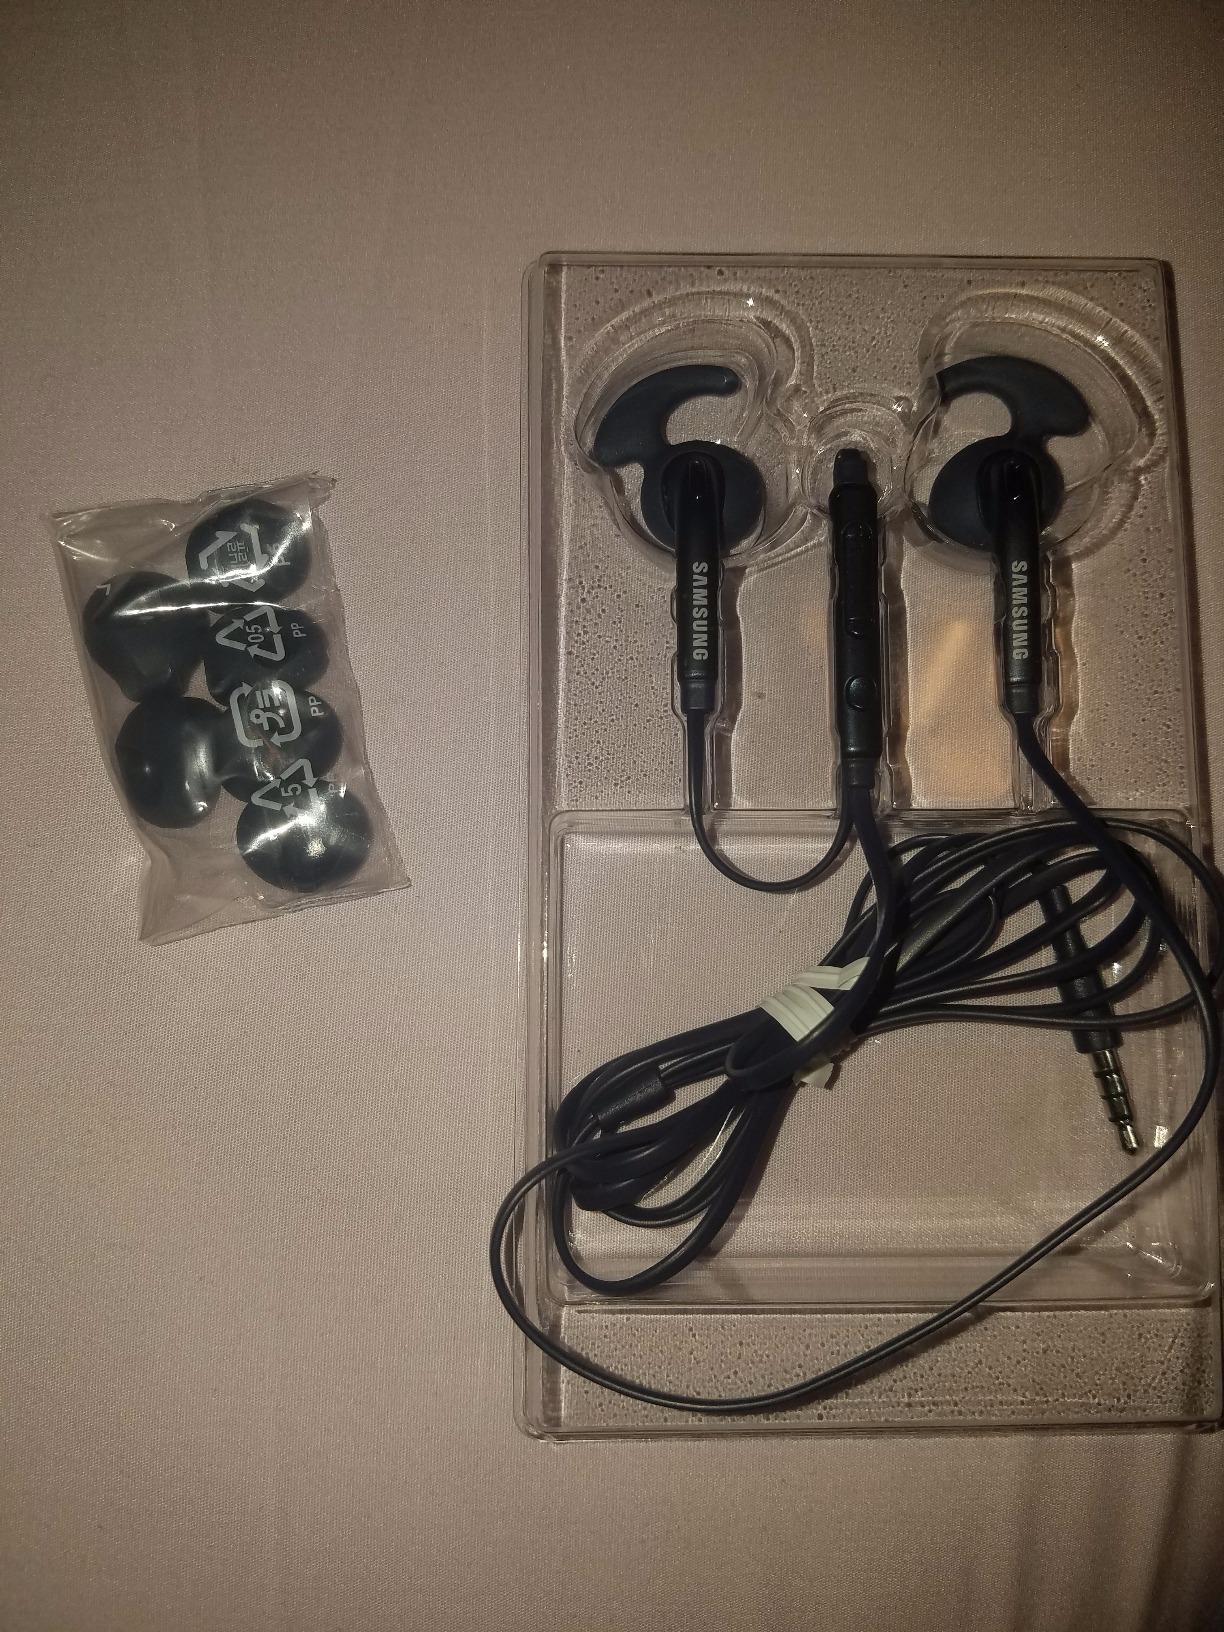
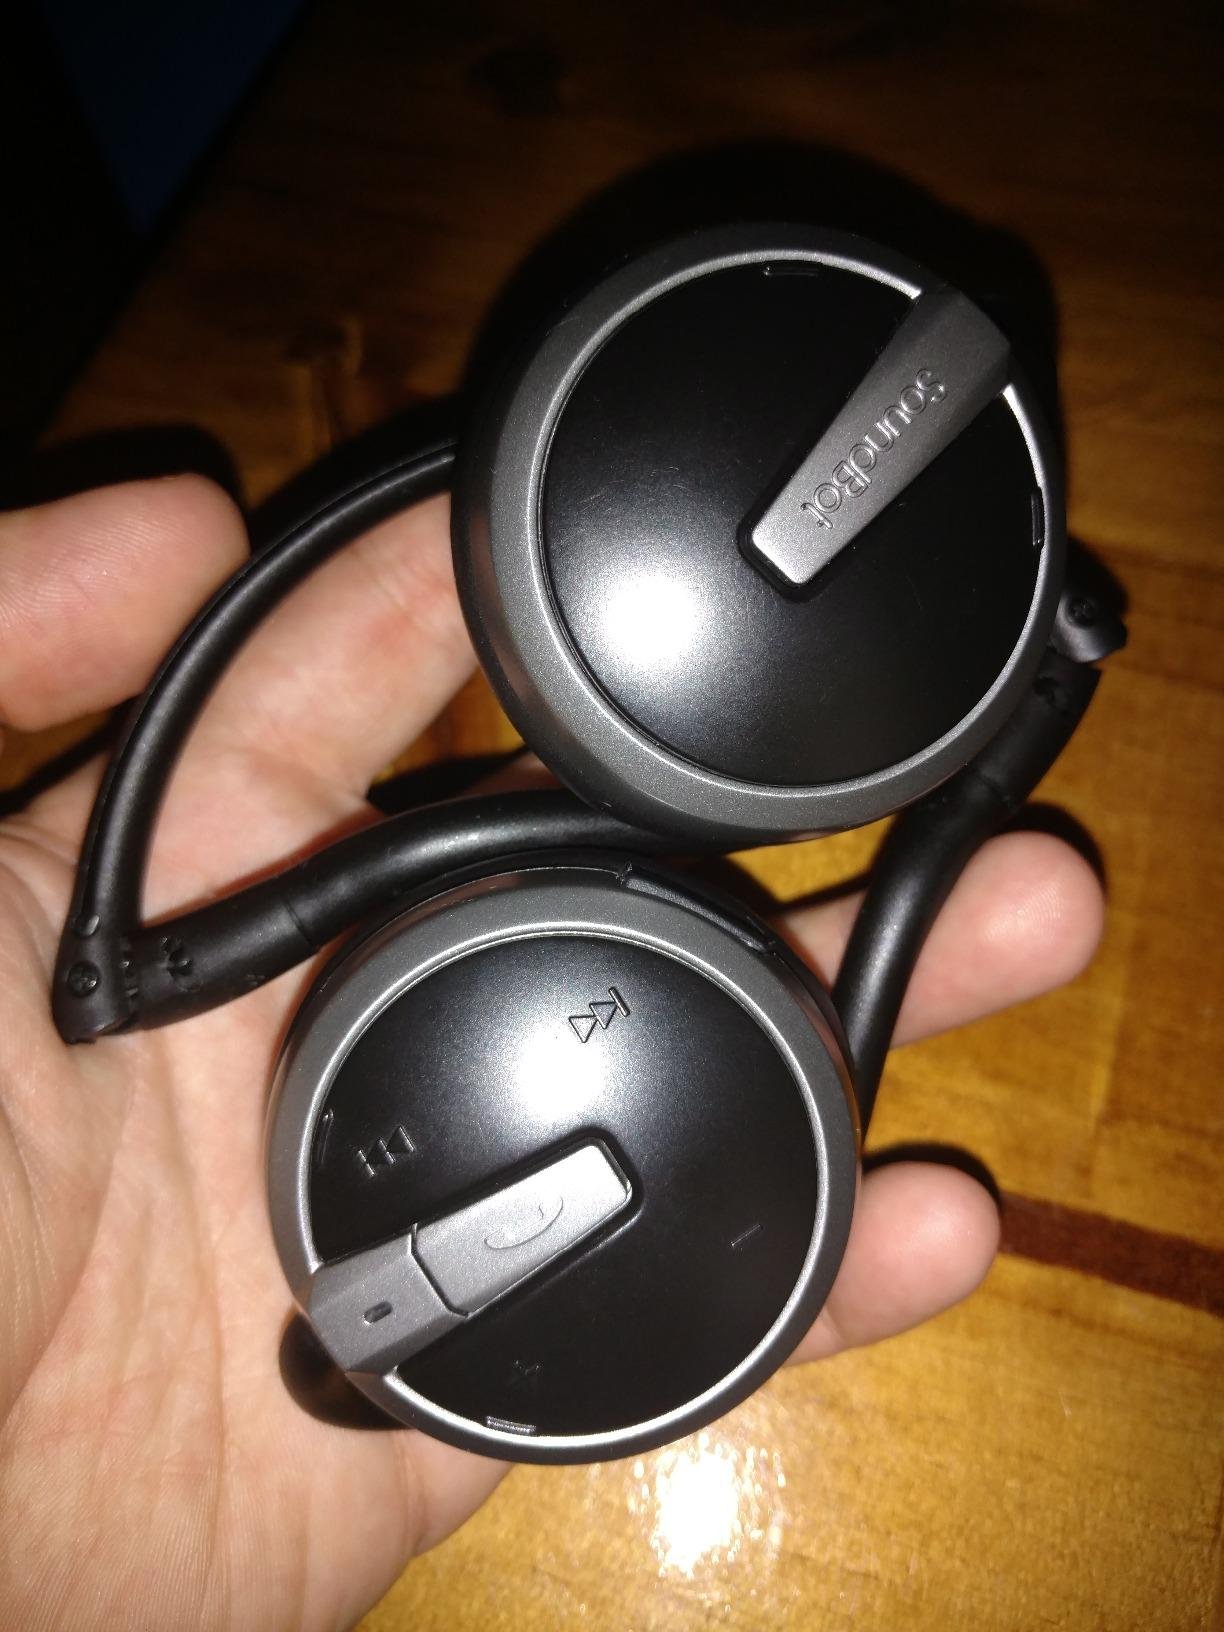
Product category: headphones
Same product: no